Y Drych

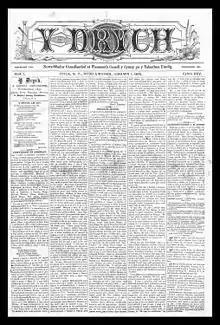
"Y Drych", 1 January 1875

Y Drych (established in 1851) was a weekly Welsh-language newspaper published by Mather Jones. It contained news and information, focusing on religious matters. In 2003 it merged with Ninnau, another North American Welsh newspaper.